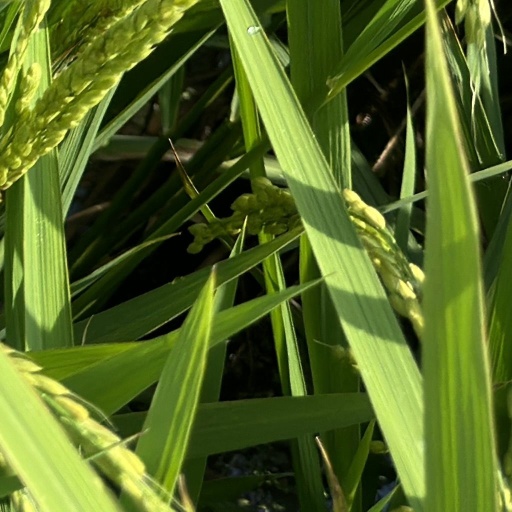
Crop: rice